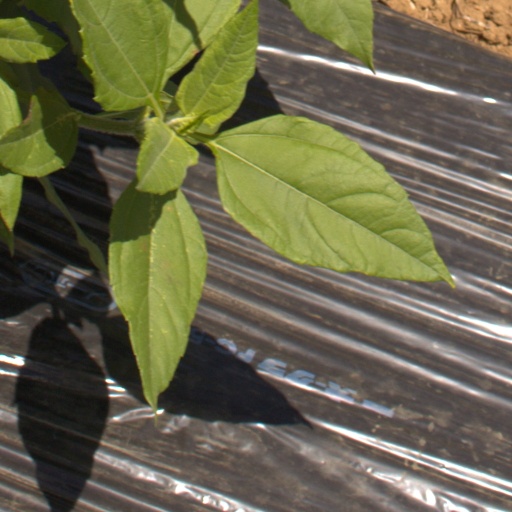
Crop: Jerusalem artichoke